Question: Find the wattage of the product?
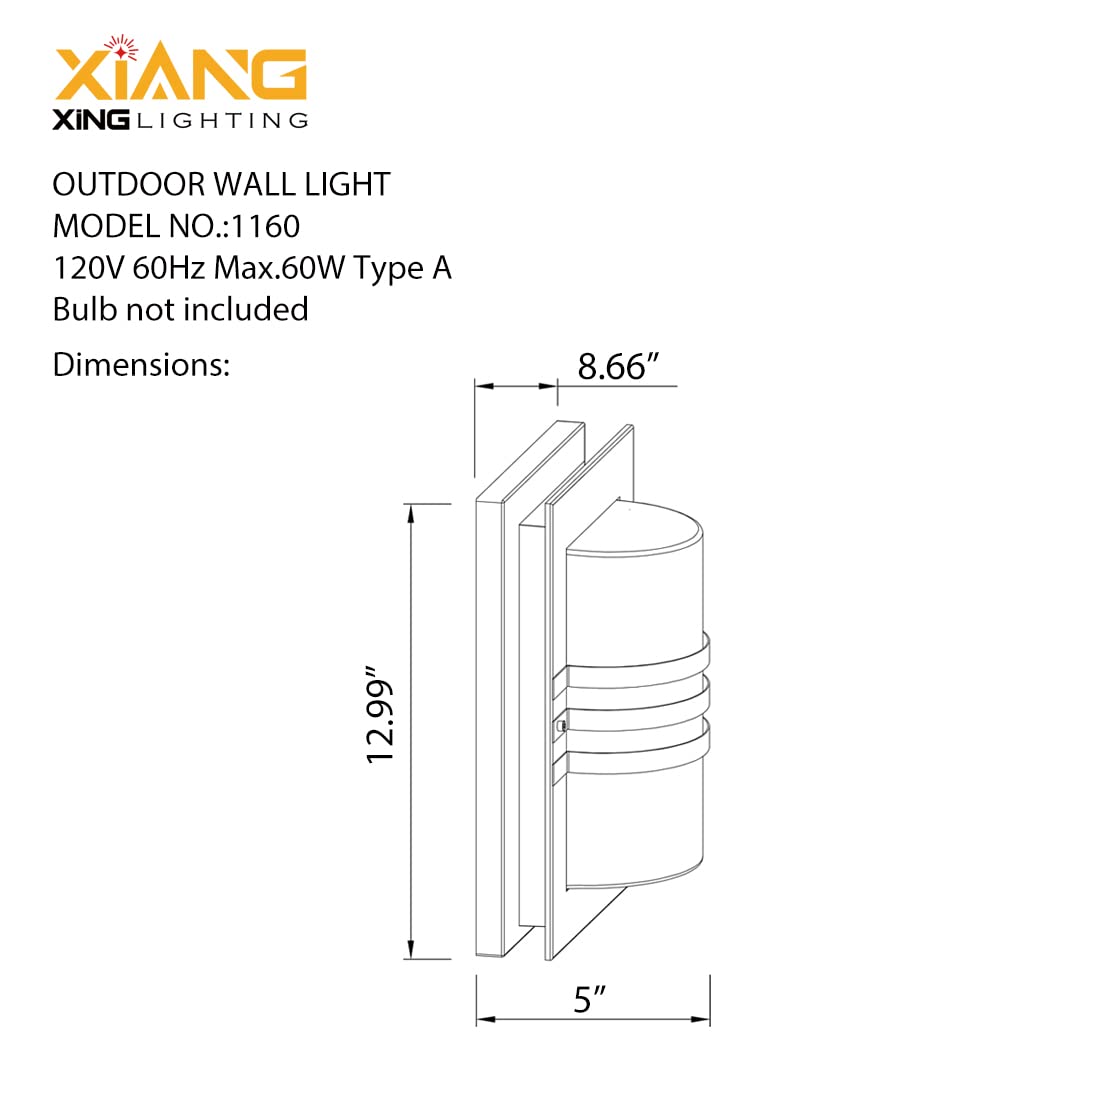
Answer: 60.0 watt